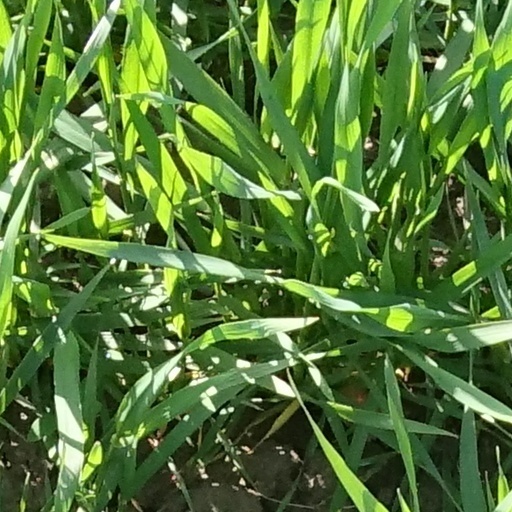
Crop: wheat